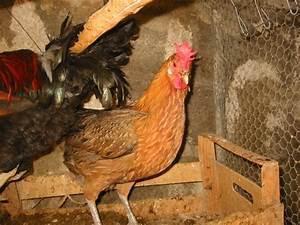
chicken